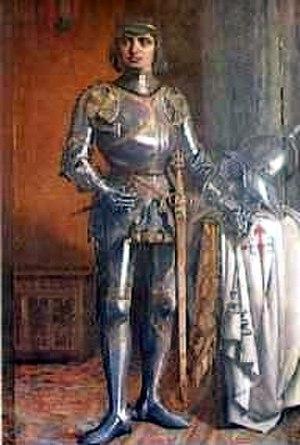
Cette page dresse une liste de personnalités nées au cours de l'année 1435 :